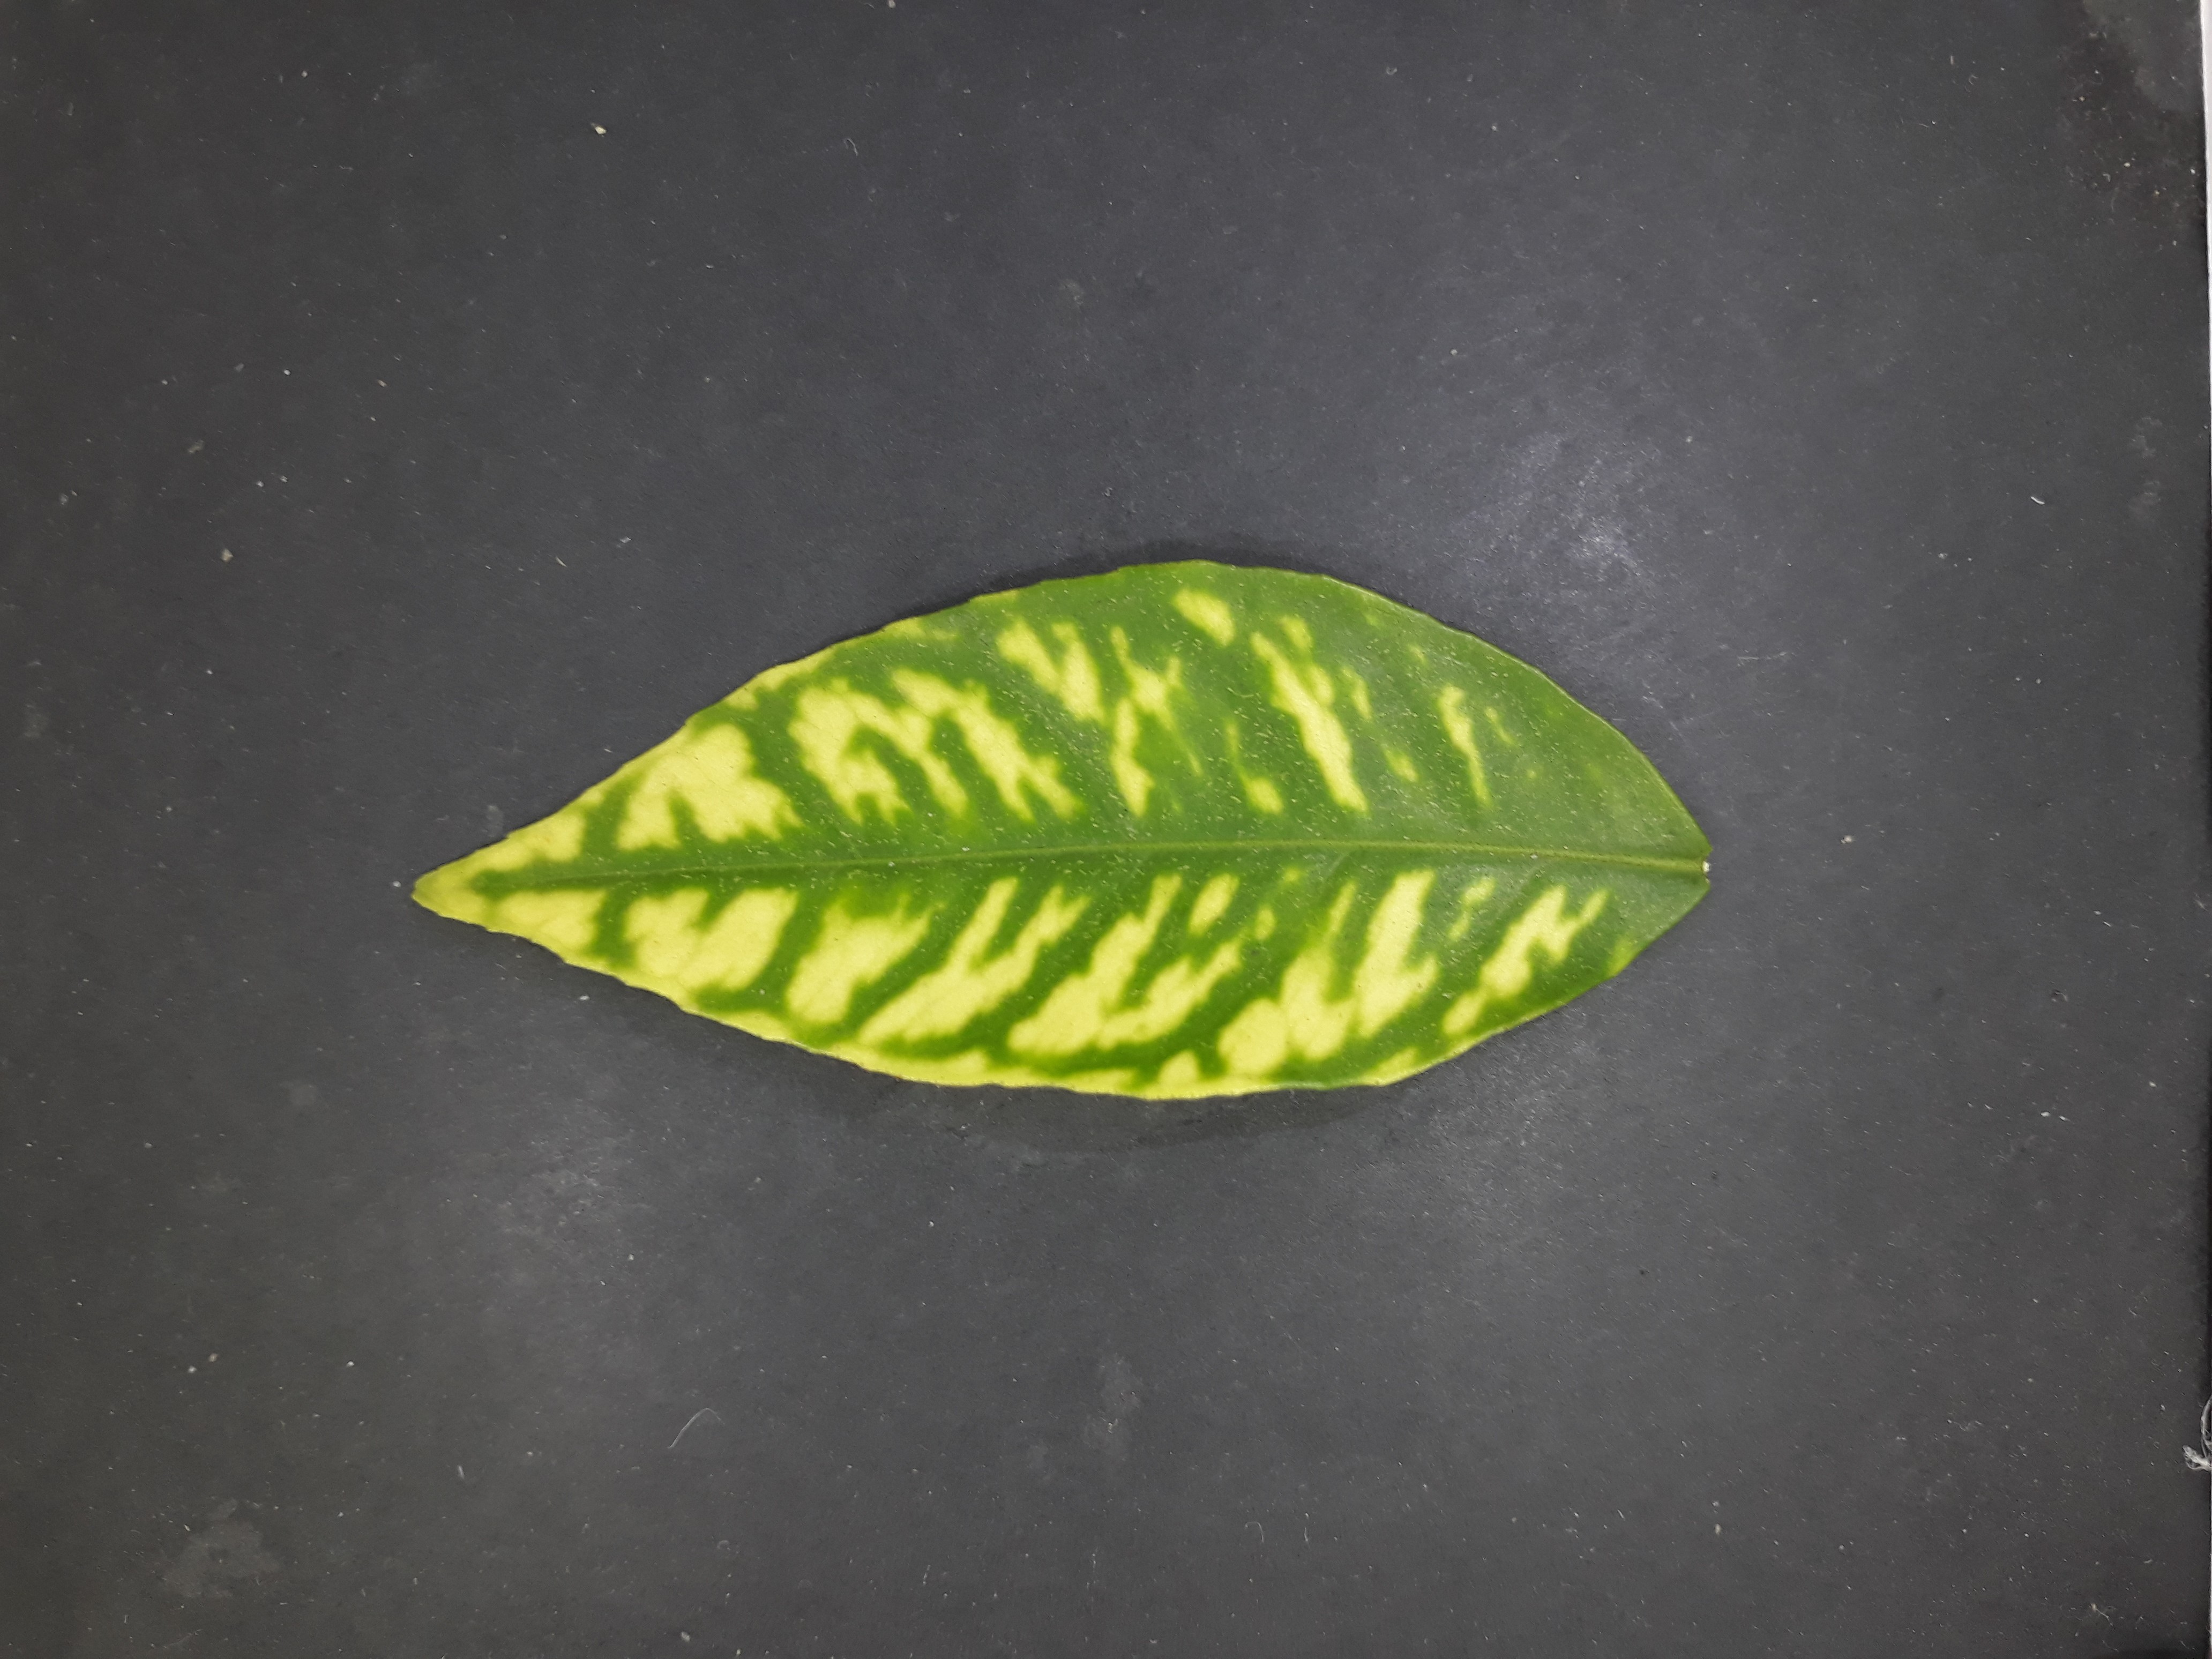
Label: Zinc deficiency (Zn)